Gabriel de Clieu

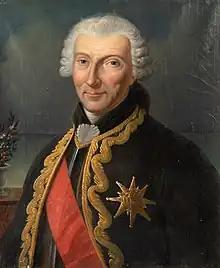
Portrait of Gabriel de Clieu

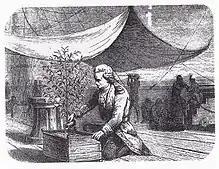
Gabriel de Clieu with coffee plant

Gabriel-Mathieu Francois D'ceus de Clieu (c. 1687 – 29 November 1774) was a French naval officer and the governor of Guadeloupe from 1737 to 1752 and the founder of Pointe-à-Pitre. He was awarded the rank of commander of the Royal and Military Order of Saint Louis.